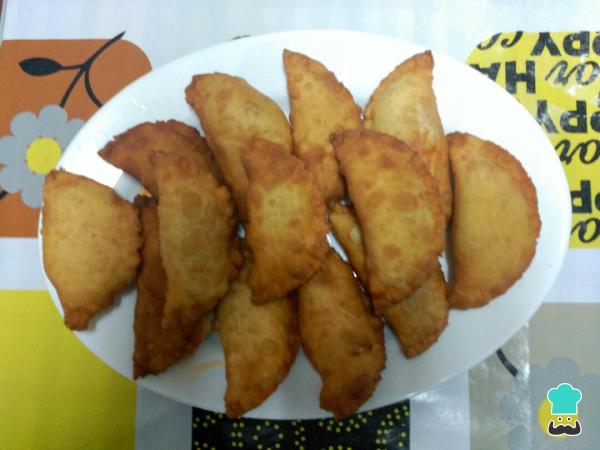
Sirve las empanadillas de bacalao fáciles de hacer recién hechas como aperitivo, entrante o plato principal. Y si te sobra pescado siempre puedes preparar unas croquetas de bacalao caseras o uno canapés de bacalao.